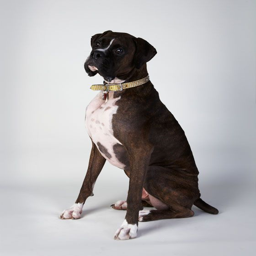
boxers : the dog breed for me !